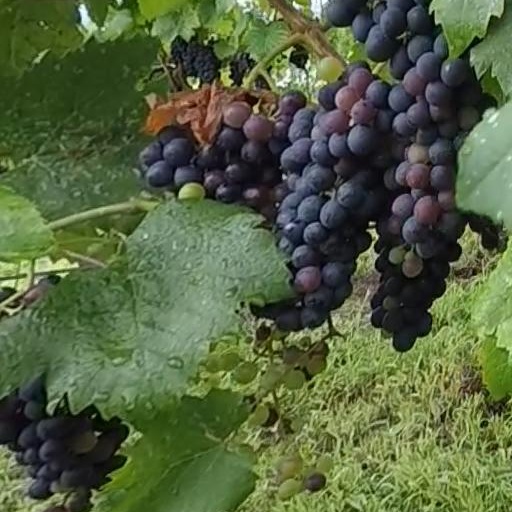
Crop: grape